Ultrasonic machining

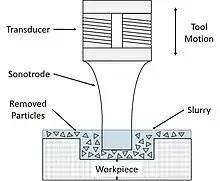
Schematic of ultrasonic machining process

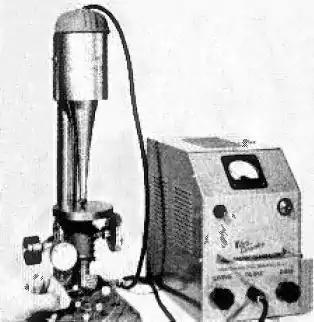
An ultrasonic drill from 1955

Ultrasonic machining is a subtractive manufacturing process that removes material from the surface of a part through high frequency, low amplitude vibrations of a tool against the material surface in the presence of fine abrasive particles. The tool travels vertically or orthogonal to the surface of the part at amplitudes of 0.05 to 0.125 mm (0.002 to 0.005 in.). The fine abrasive grains are mixed with water to form a slurry that is distributed across the part and the tip of the tool. Typical grain sizes of the abrasive material range from 100 to 1000, where smaller grains (higher grain number) produce smoother surface finishes.